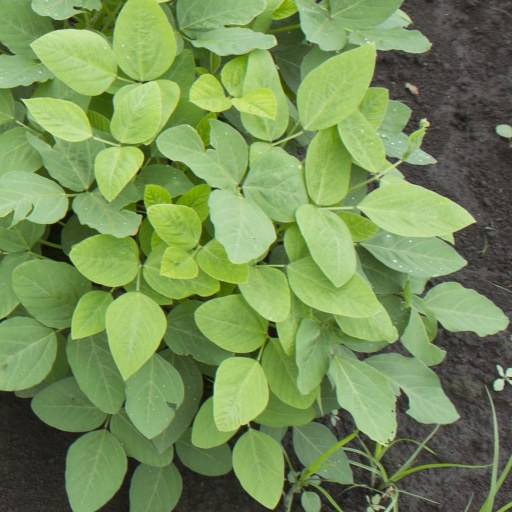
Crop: soybean